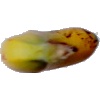
Label: Banana Lady Finger 1